Pub session

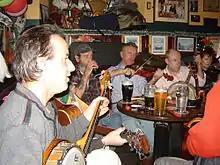
Various instruments being played at a pub session

The fiddle has predominated since the 17th century. The melodeon became popular in the 1890s. By the 1950s the accordion took over, particularly in Scotland. By the 1960s the guitar was the instrument most frequently heard in a pub. Nowadays so many people can afford instruments that ensemble playing is the norm. Celtic tunes are popular, even in England, however English music is enjoying a large revival currently, due in part to 'new-folk' artists playing traditional English music, such as Bellowhead and Eliza Carthy. Some people go to folk festivals simply in order to play along with others in the beer tent.